Leg shaving

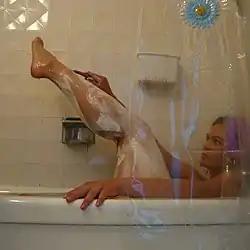
Woman shaving her legs

Leg shaving is the practice of removing leg hair by shaving the hair off using a razor or electric shaver. In addition, some people remove leg hair using waxing, sugaring, depilatories, epilators or other depilation devices, or lasers, but shaving remains the least expensive and one of the least painful methods.